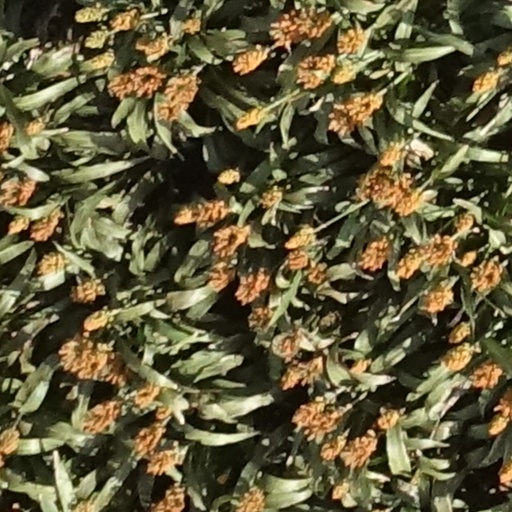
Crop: sorghum